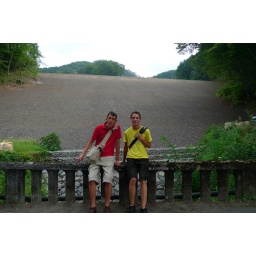
The place we were will be under water next year... Mystery bus tour